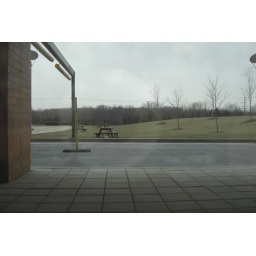
The view from a window near my desk at work.